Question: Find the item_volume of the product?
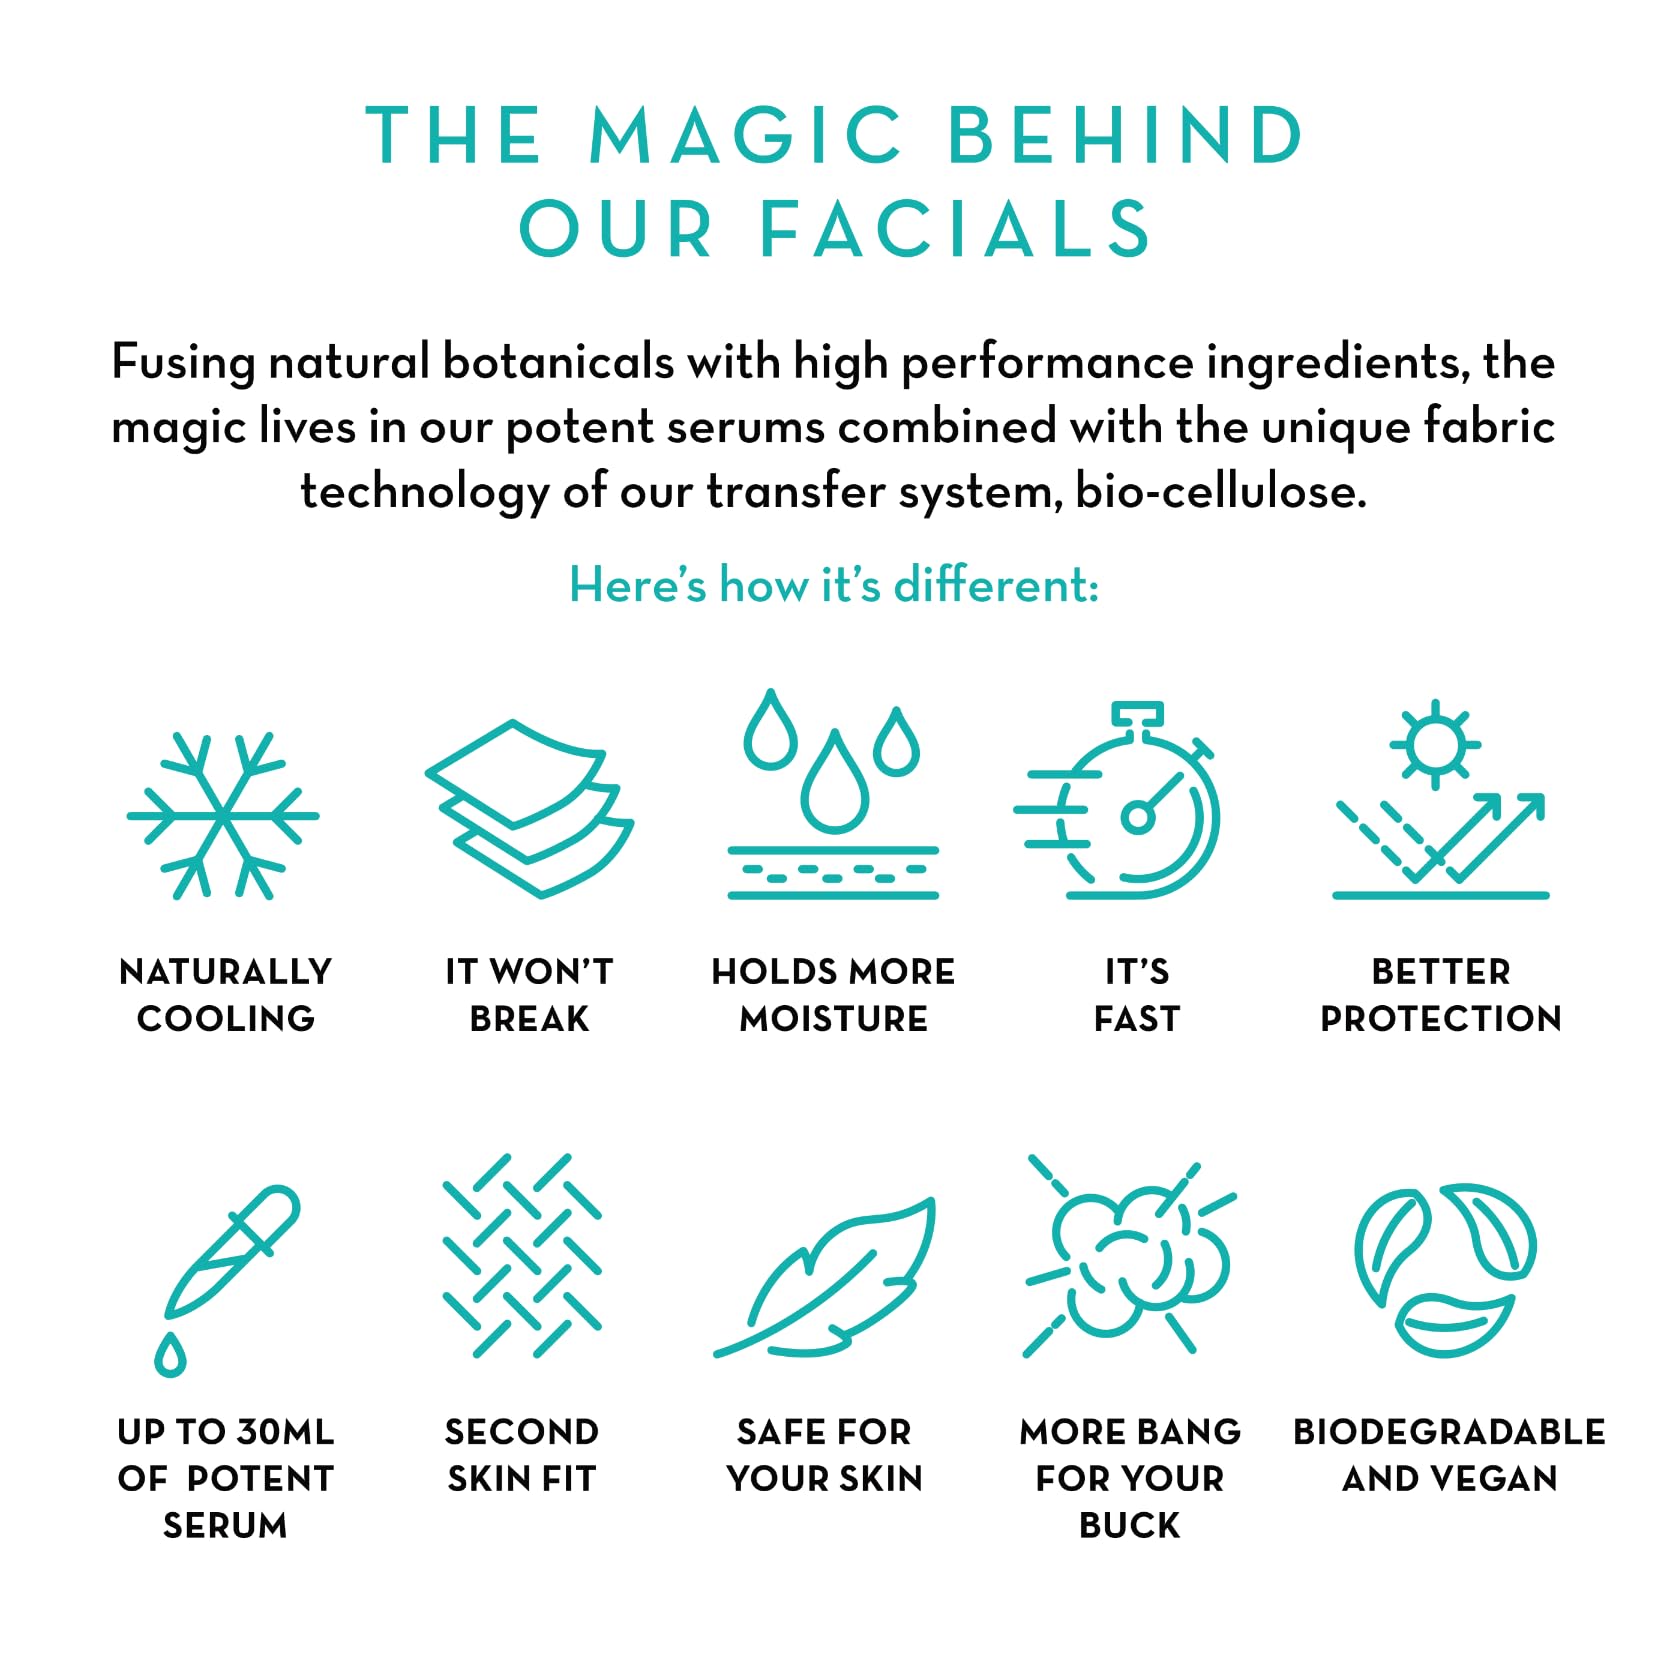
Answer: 30.0 millilitre